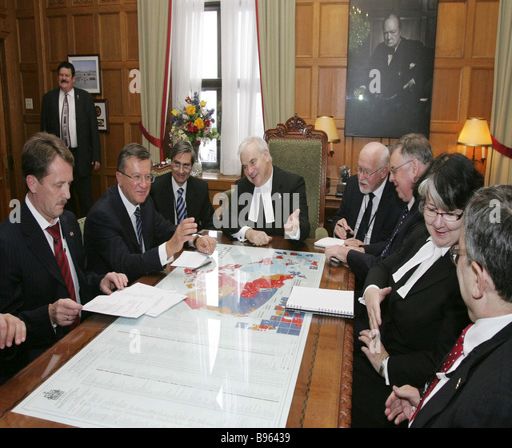
2nd left meeting with speaker